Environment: real
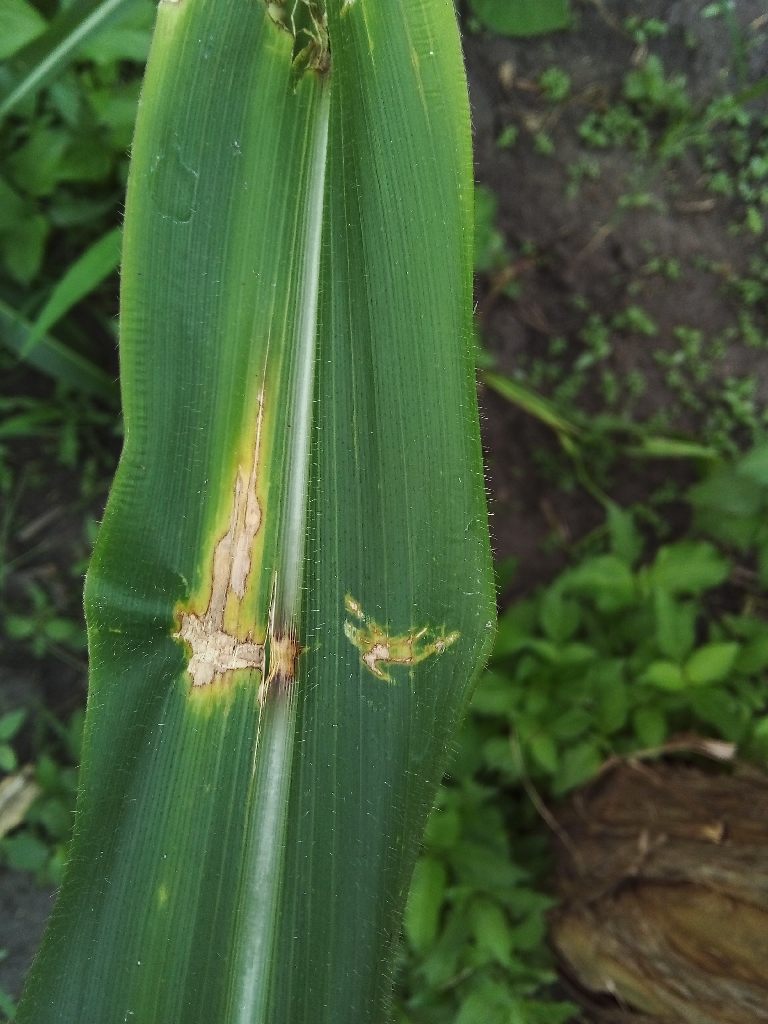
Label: northern_corn_leaf_blight